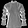
Label: Shirt